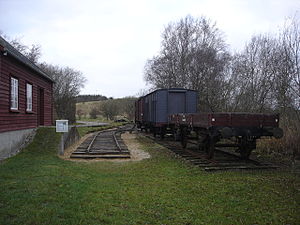
Sundsøre
Det nye spor med tre godsvogne ud for pakhusets læsserampe
Sundsøre Pakhus, sporsiden fra Ø
Sundsøre er et færgeleje og en bebyggelse ved Sundgården i Thise Sogn i Salling. Færgelejet ligger ved den 800 m lange landtange Hvalp Hage, der strækker sig ud i Hvalpsund - det smalle, dybe sund i Limfjorden mellem Risgårde Bredning mod nord og Skive Fjord mod syd. Tidligere blev dette farvand også kaldt Østersund.